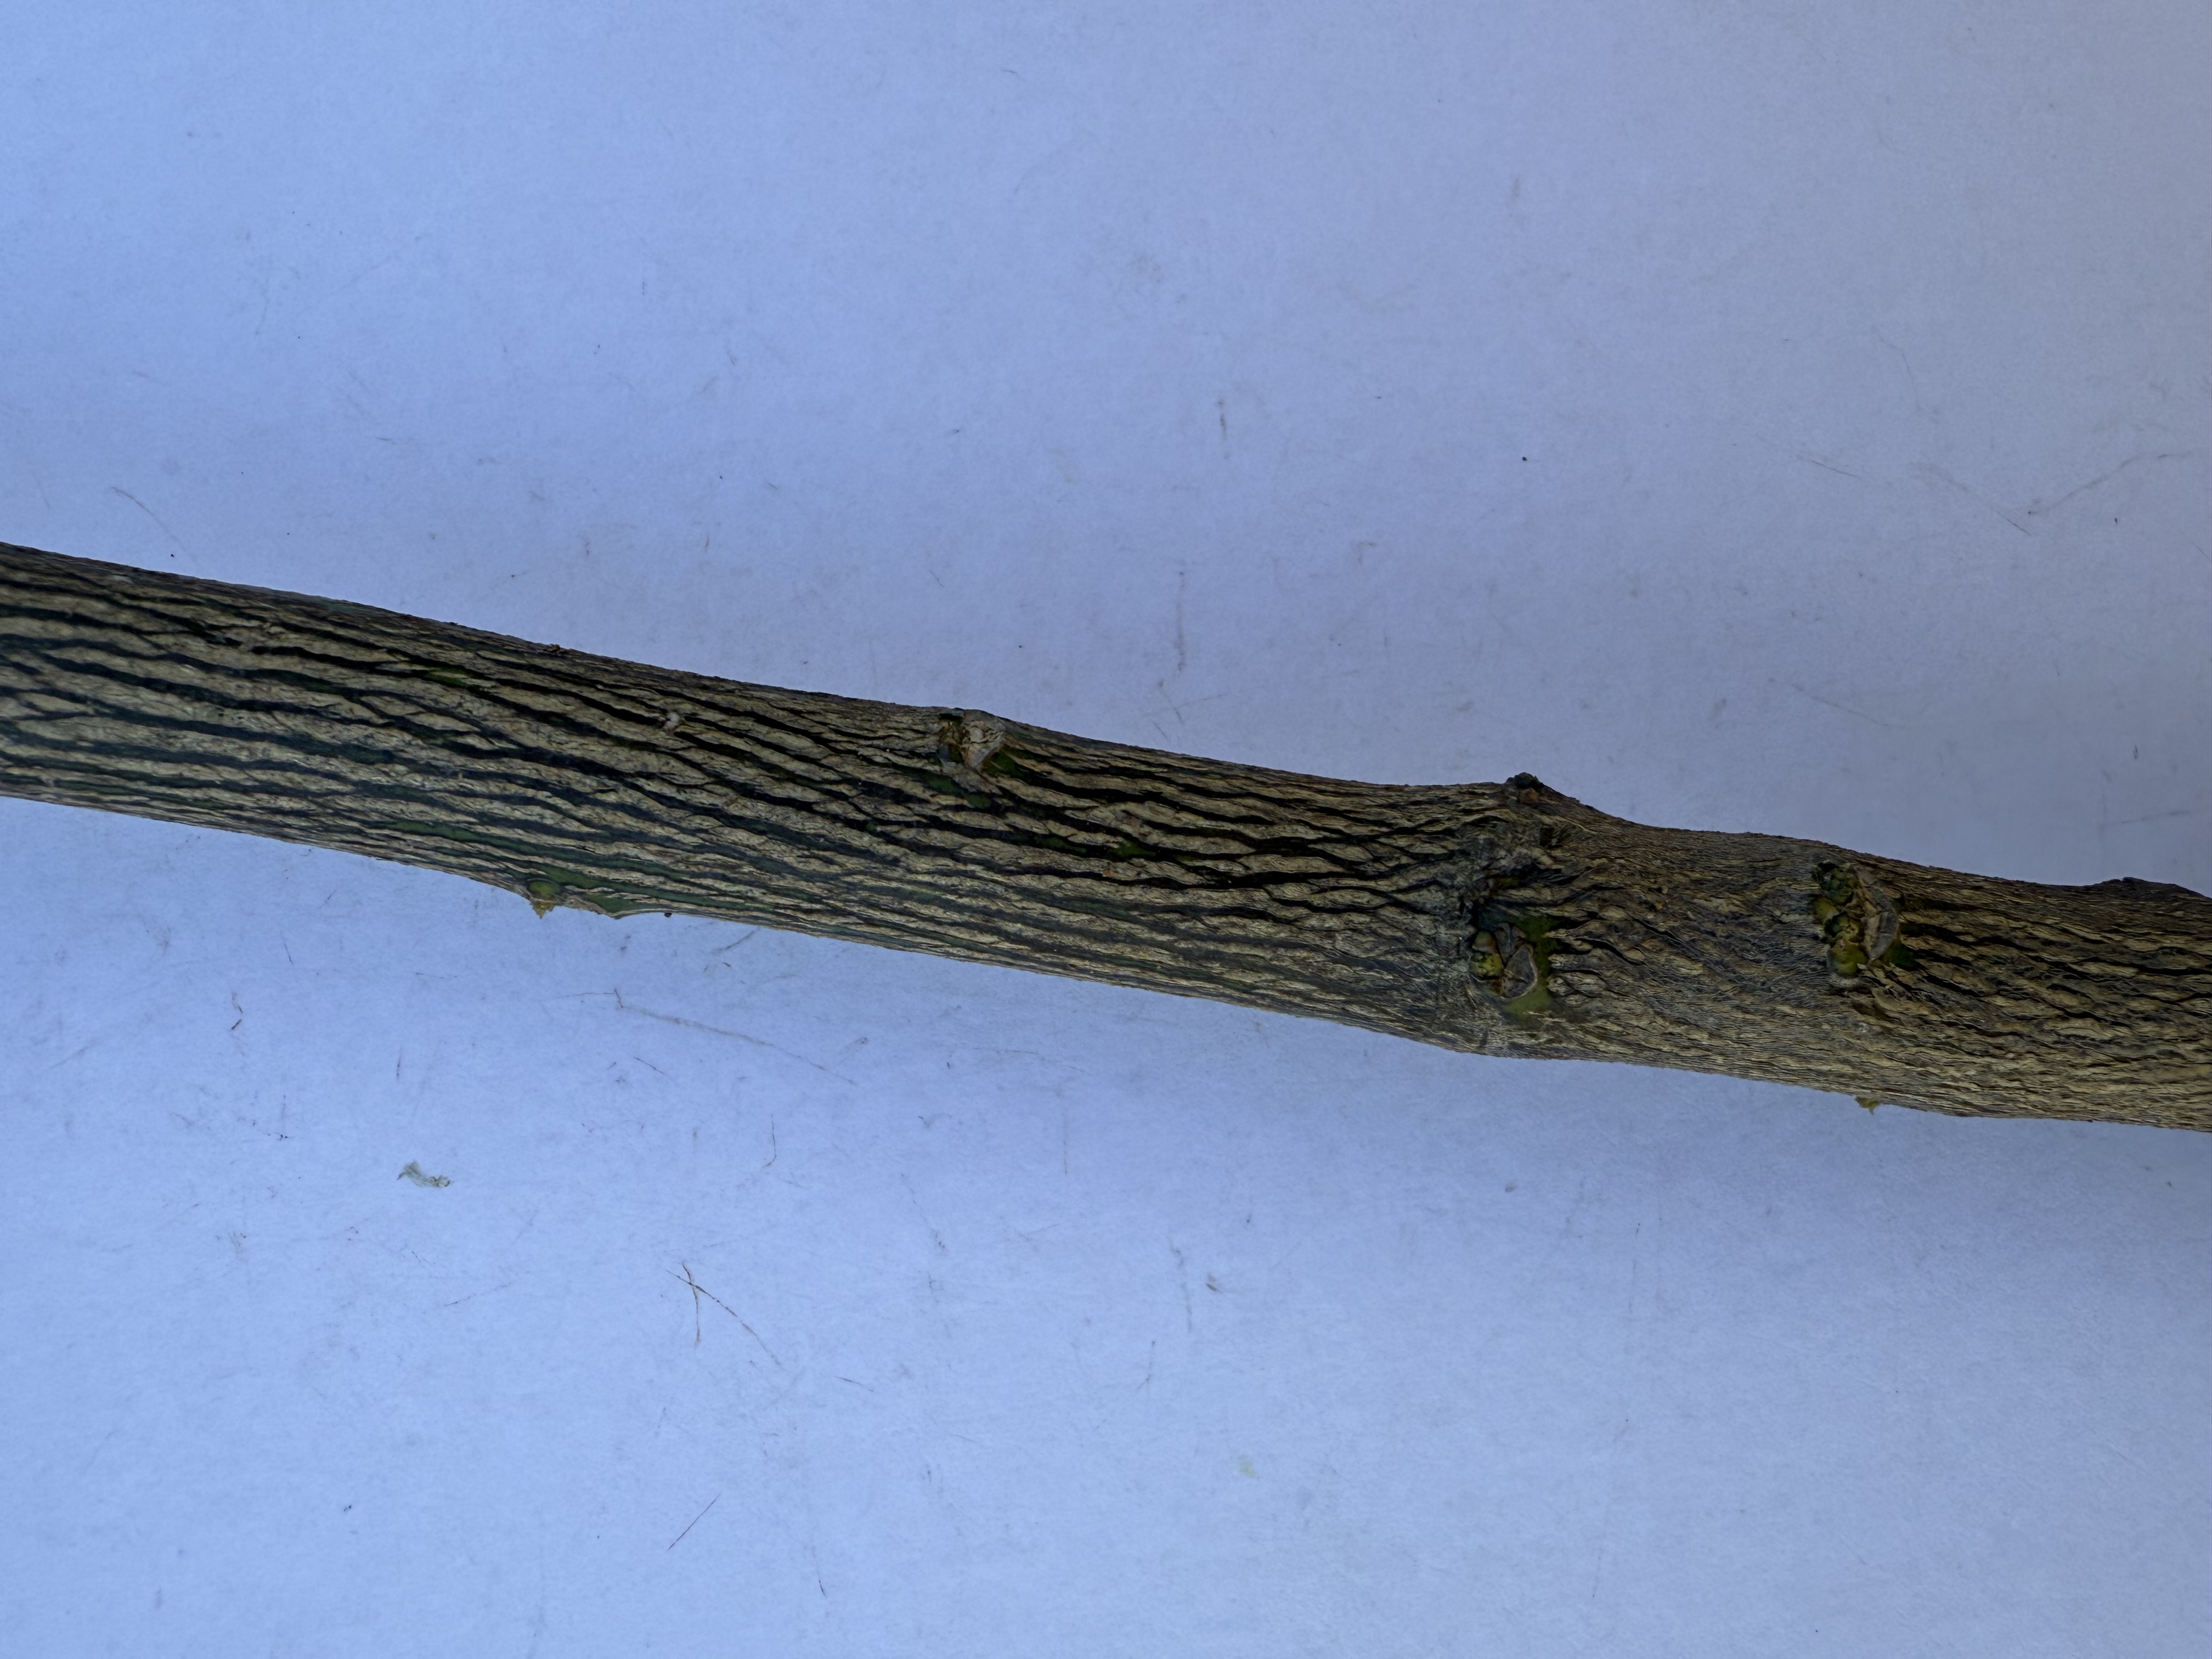
Variety: Lemon